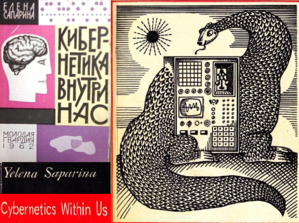
Montage de couvertures du livre La cybernétique en nous d'Elena Saparina
Elena Saparina, née en 1931, est une journaliste, écrivaine et vulgarisatrice scientifique russe.